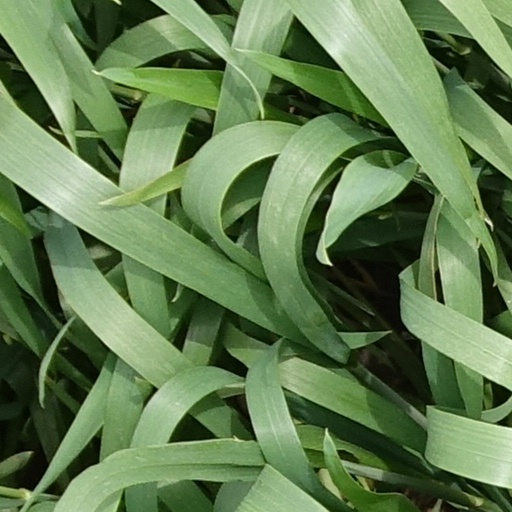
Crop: wheat